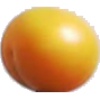
Label: Cherry Wax Yellow 1